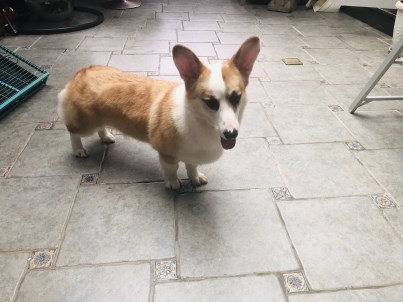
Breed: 2909-n000116-Cardigan